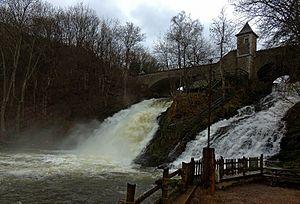
Cascade de COO avec l'Amblève en crue.
La cascade de Coo, sur la rivière Amblève, sur le territoire de la commune de Stavelot en Belgique, possède 15 mètres de dénivelé.